Pennsylvania Ministerium

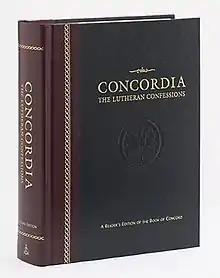
The "Book of Concord", which contains the documents known as the "Lutheran Confessions"

As with many Protestant churches, the General Synod was split on the issue of the American Civil War in the 1860s. Yet this was not the biggest challenge to Lutheran unity in the middle of the 19th century. As the importance of the Lutheran Confessions grew among American Lutherans, Samuel Schmucker, who was once seen as confessionally conservative, found himself on the outside of the consensus of other Lutherans. In 1855, Schmucker, along with two other theologians from the Gettysburg seminary, penned the "Definite Synodical Platform." This document downplayed the importance of the Confessions, suggesting an edited "American Recension" of the Augsburg Confession, and sought to establish a distinctly American Lutheranism that was more at home with other Protestants in the country.